Franz Weselik

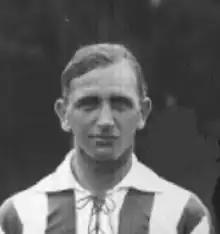
Franz Weselik in 1932

Franz Weselik (20 April 1903 – 15 March 1962) was a former Austrian football player.